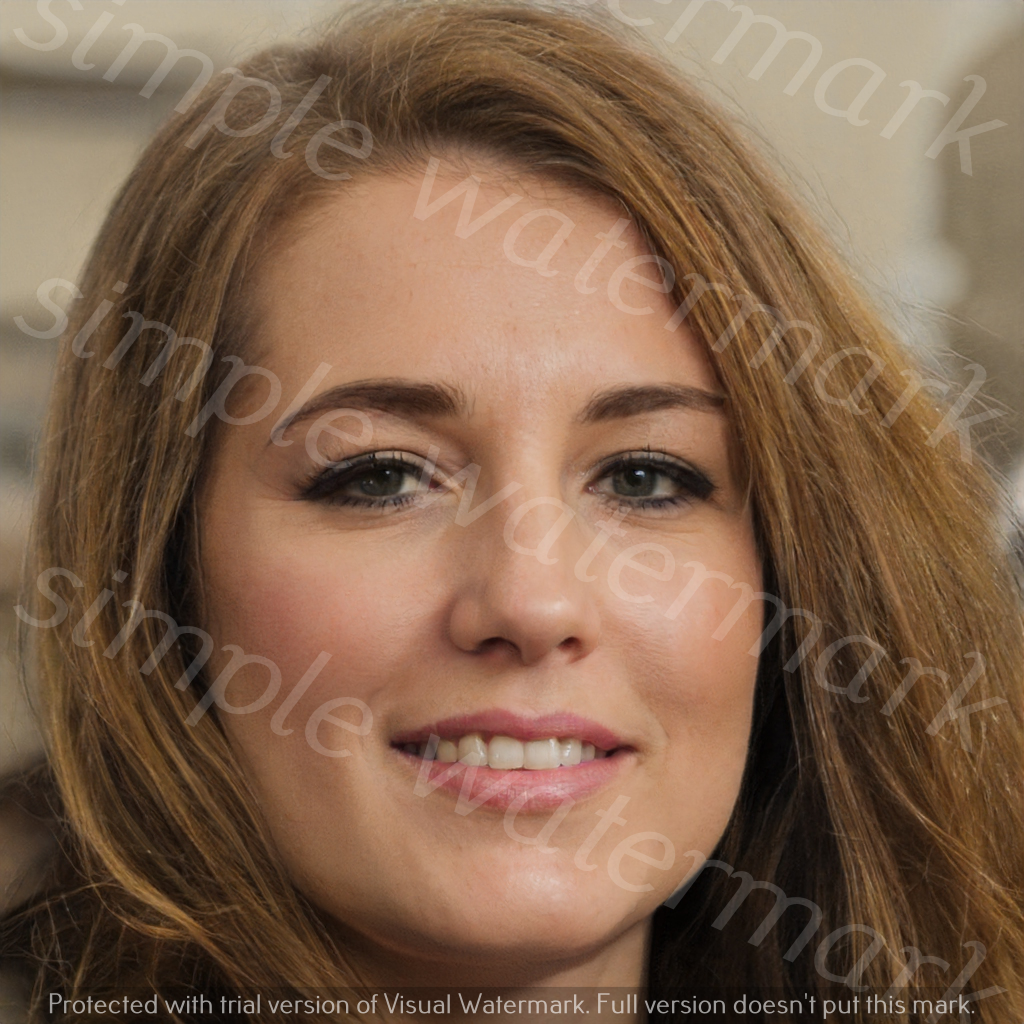
Label: Watermark